Chongzhen Emperor

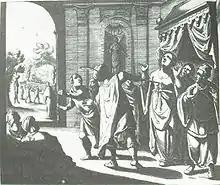
"The Chongzhen Emperor Slays One of His Daughters", from Martino Martini's "De Bello Tartarico Historia" (1655)

When the Tianqi Emperor died in October 1627, he had no surviving heir (his last son died a year prior during the mysterious Wanggongchang Explosion). As the emperor's brother, Zhu Youjian, then about 16 years old, ascended the throne as the Chongzhen Emperor. His succession was helped by Empress Zhang (widow of the Tianqi Emperor), despite the manoeuvres of the chief eunuch, Wei Zhongxian, who wanted to continue to dominate the imperial court. From the beginning of his rule, the Chongzhen Emperor did his best to stem the decline of the Ming dynasty. His efforts at reform focused on the top ranks of the civil and military establishment. However, years of internal corruption and an empty treasury made it almost impossible to find capable ministers to fill important government posts. The emperor also tended to be suspicious of his subordinates, executing dozens of field commanders, including general Yuan Chonghuan, who had directed the defence of the northern frontier against the Manchu (later known as the Qing dynasty). The Chongzhen Emperor's reign was marked by his fear of factionalism among his officials, which had been a serious issue during the reign of the Tianqi Emperor. After his brother's death, the Chongzhen Emperor immediately eliminated Wei Zhongxian and Madam Ke, as well as other officials thought to be involved in the "Wei-Ke conspiracy".